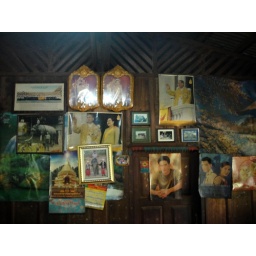
Pictures in wooden house in hilltribe village